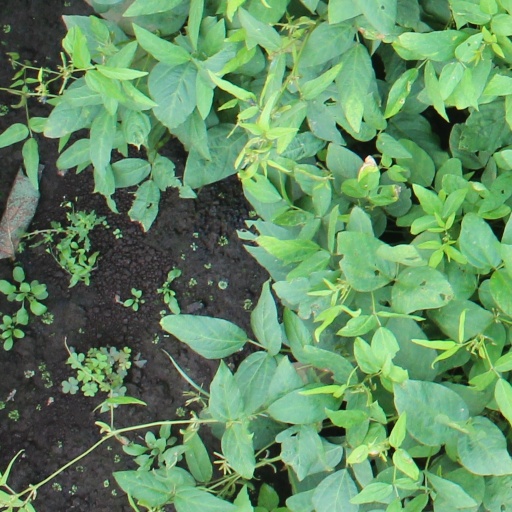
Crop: soybean